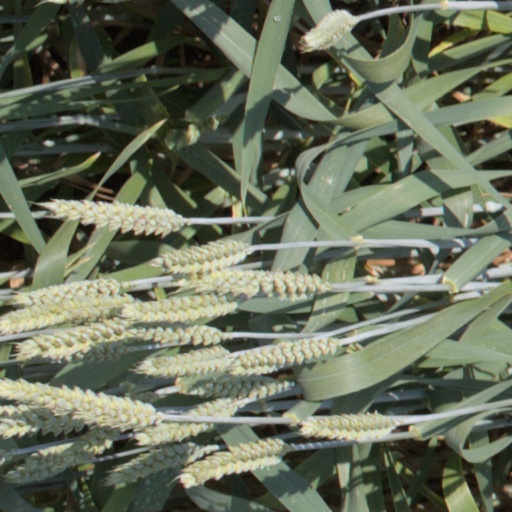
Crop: wheat